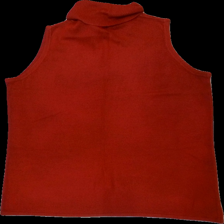
View: back
Type: Sweater
Category: Ladies
Brand: Missing
Colors: Red
Material: 100% acrylic
Cut: Regular, Turtle neck
Season: All
Damage location: middle left
Damage 2 location: top center
Damage 3 location: bottom center
Price range: 50-100
Recommended usage: Reuse
Description: röd tjock tröja med hög krage och utan ärmar